John Rennie the Elder

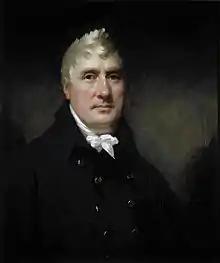
Portrait of John Rennie, 1810, by Sir Henry Raeburn

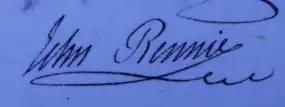
John Rennie's signature

John Rennie (7 June 1761 – 4 October 1821) was a Scottish civil engineer who designed many bridges, canals, docks and warehouses, and a pioneer in the use of structural cast-iron.